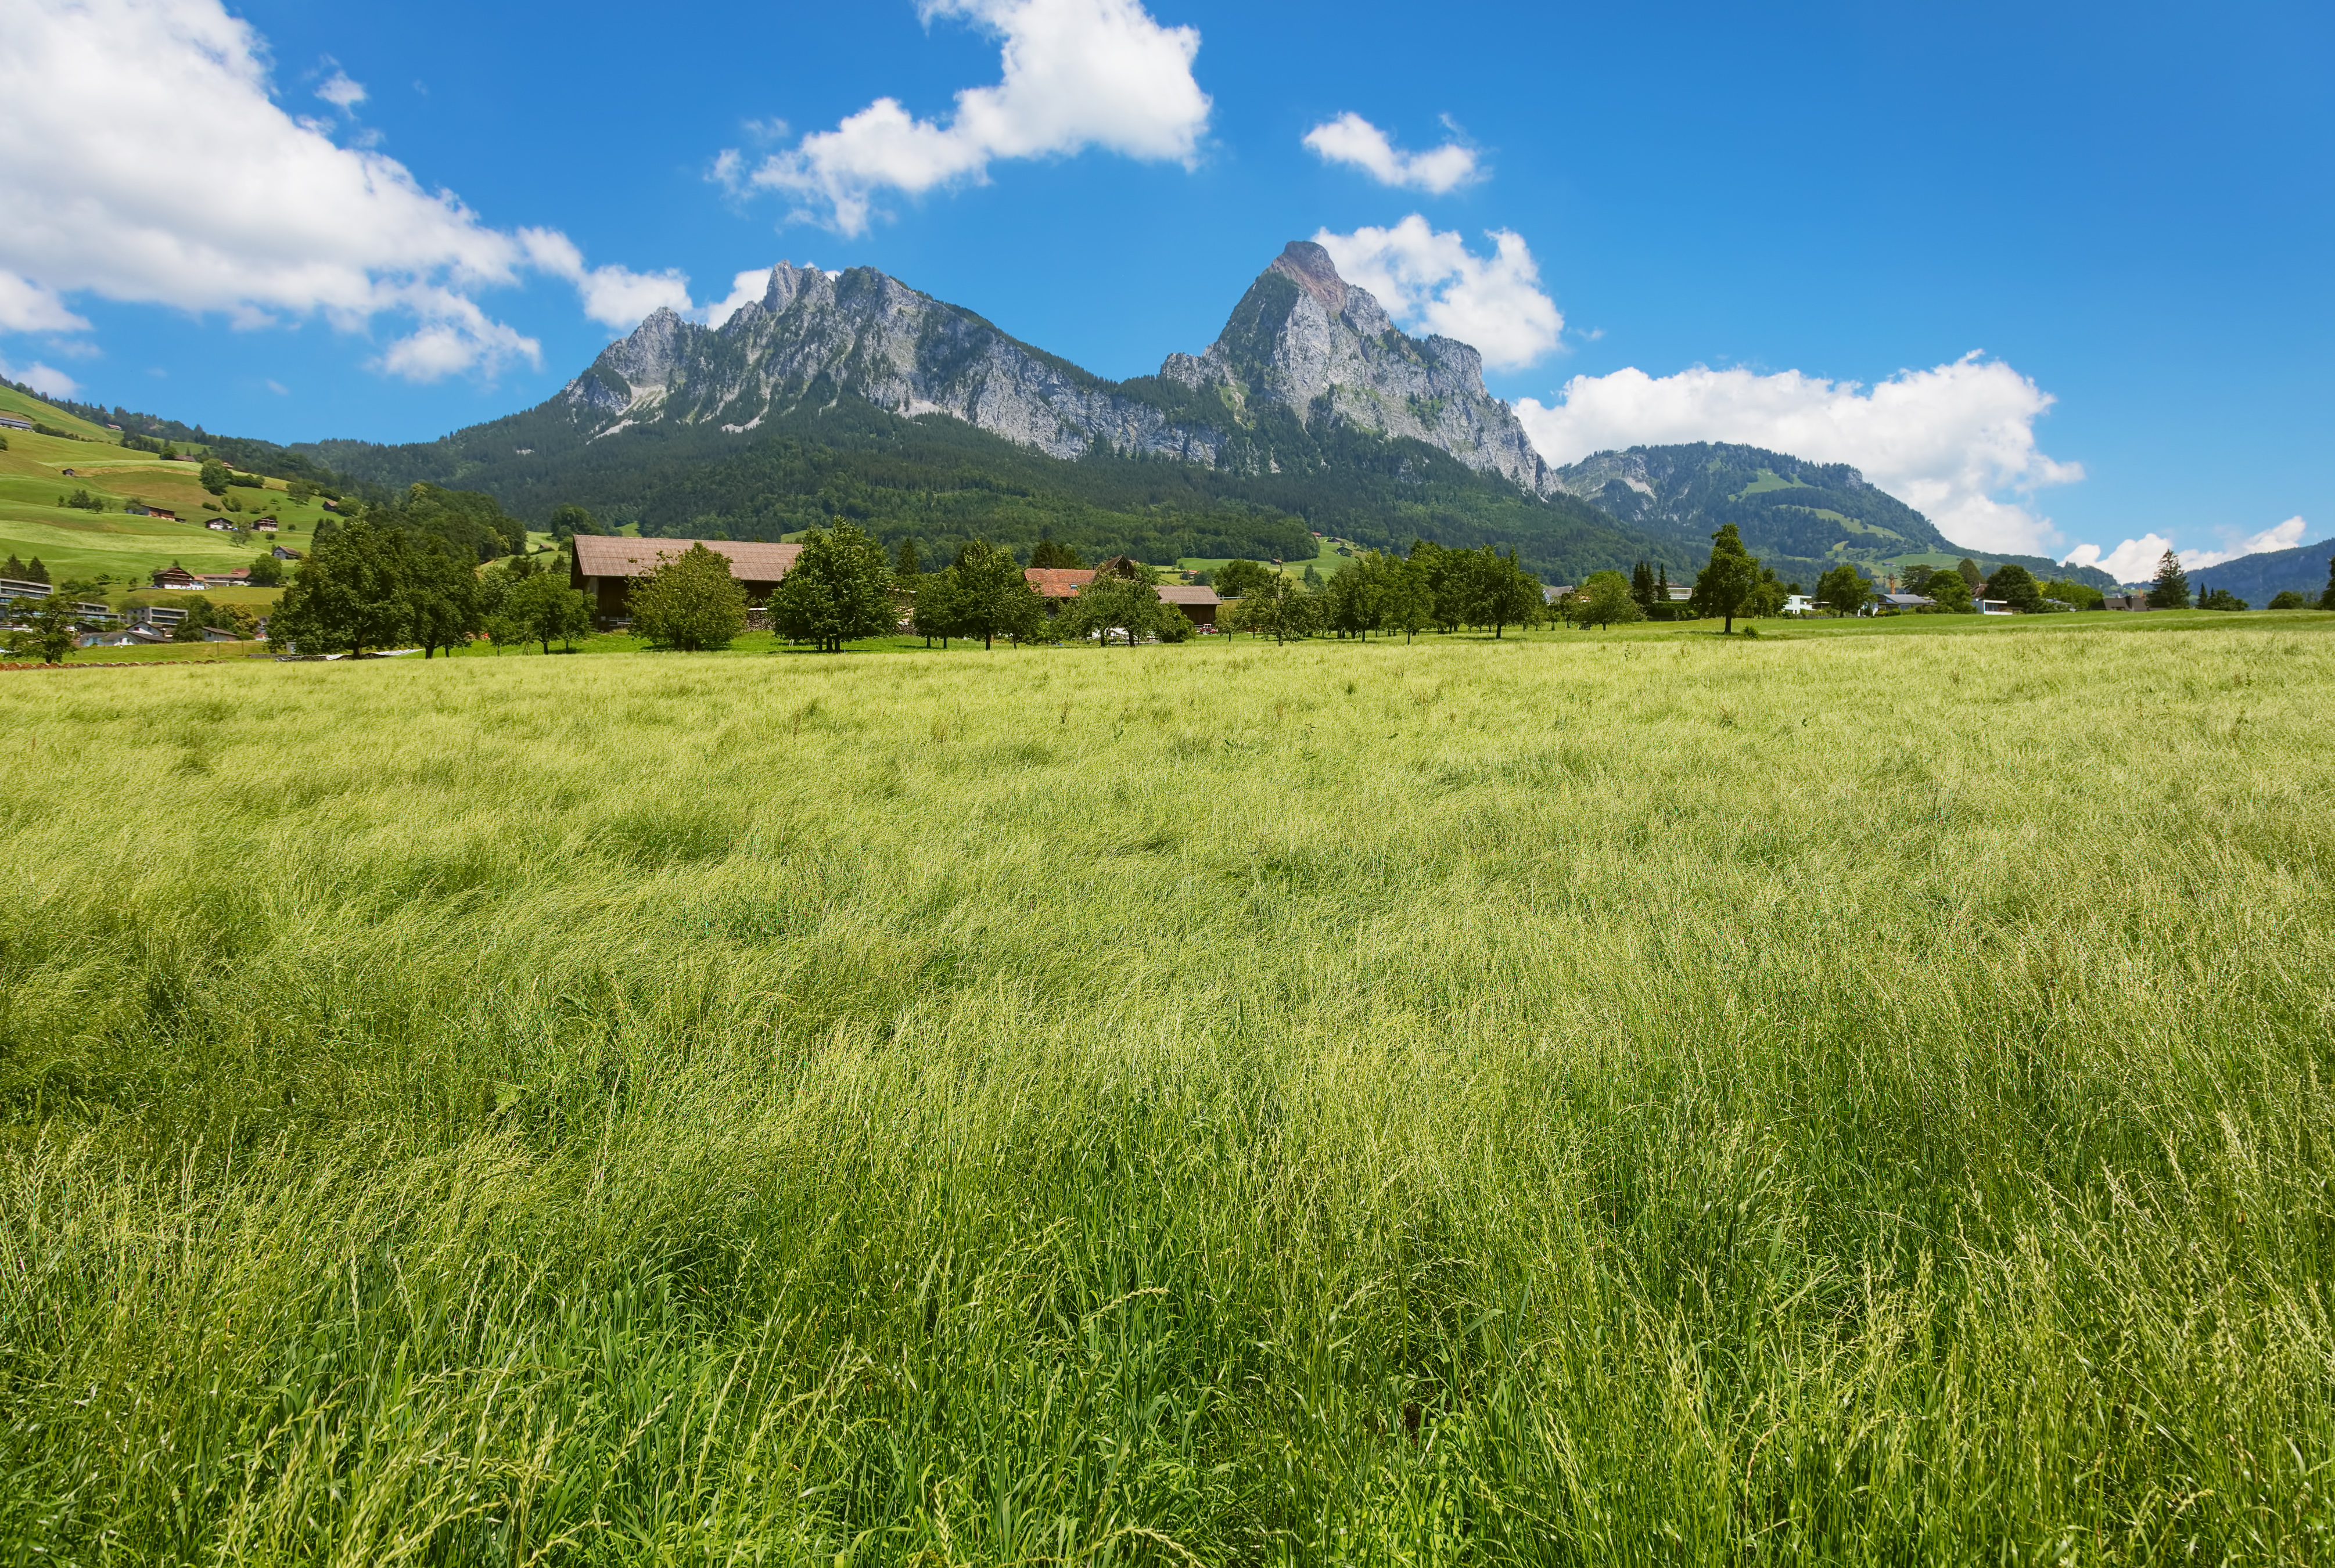
summer, summertime, view, outdoor, environment, nature, landscape, countryside, rural, sky, blue, cloud, white, grass, meadow, tree, green, grassland, ecosystem, vegetation, pasture, mount scenery, prairie, mountainous landforms, wilderness, field, nature reserve, plain, mountain range, mountain, highland, hill, hill station, steppe, ecoregion, land lot, grass family, shrubland, alps, plateau, lawn, national park, plant community, farm, crop, ranch